Grüneberg station

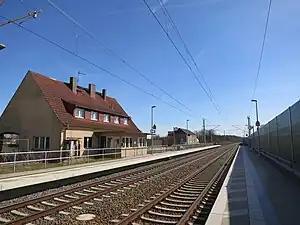

Grüneberg station is a railway station in the Grüneberg district in the municipality of Löwenberger Land, located in the Oberhavel district in Brandenburg, Germany.